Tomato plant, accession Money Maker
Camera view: vertical (180 deg); turntable rotation: 0 degrees
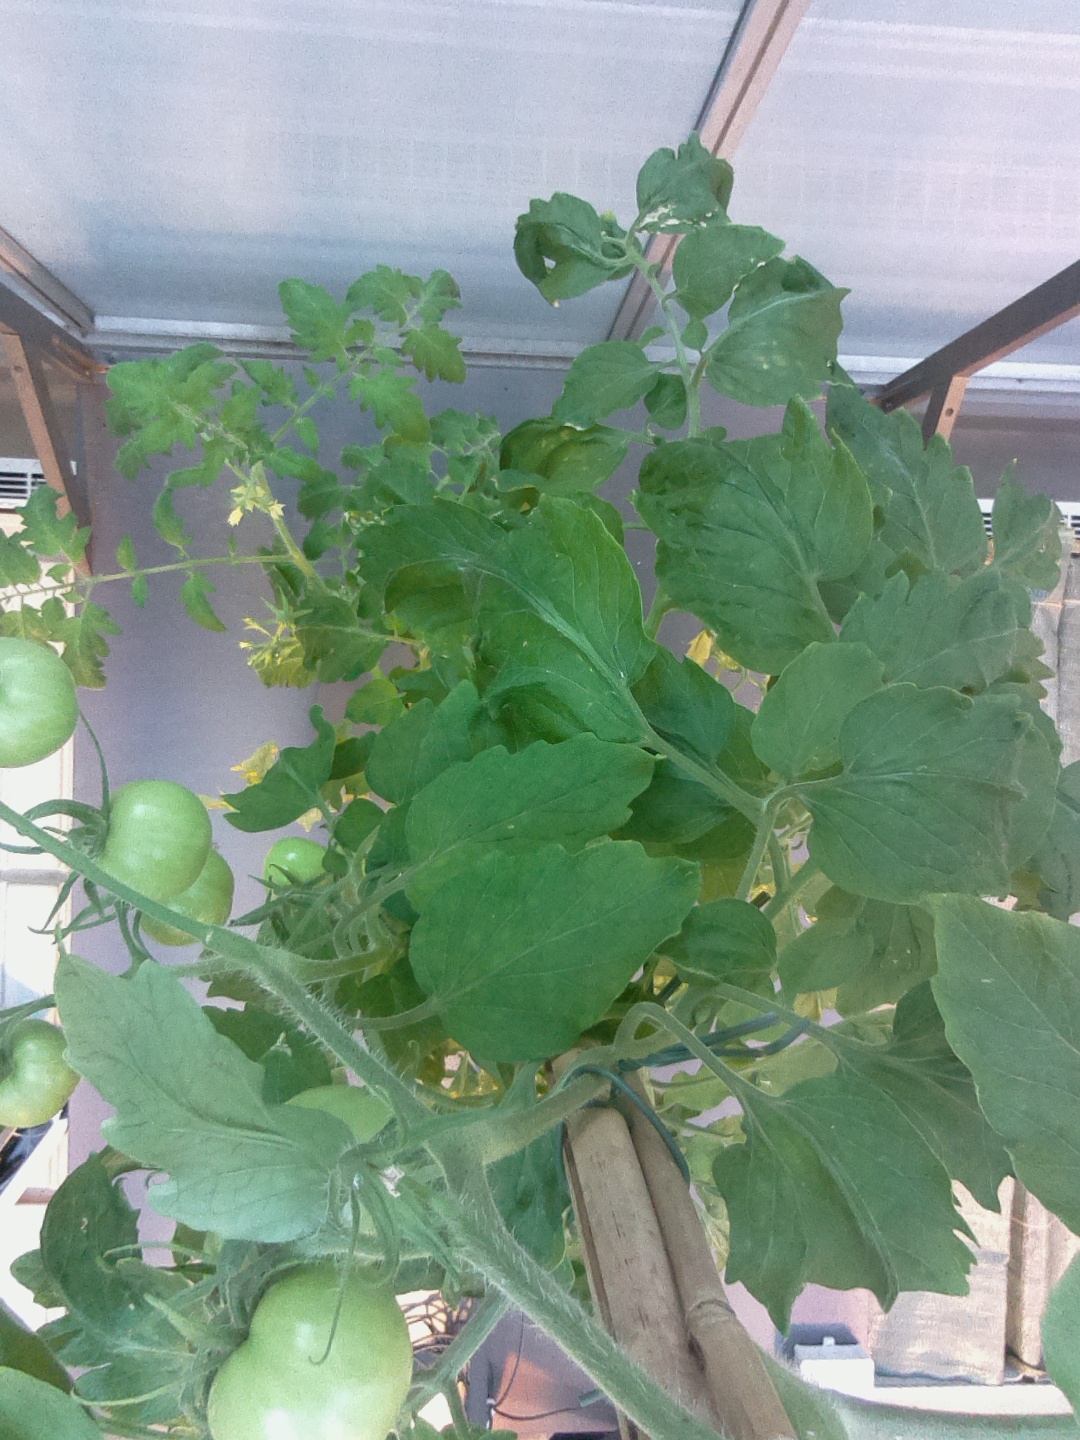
BBCH growth stage 73: 30%-40% of final fruit size